Jazne

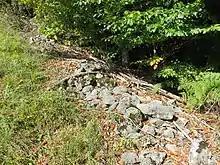
Remnant of the "Claustra Alpium Iuliarum" in Jazne

The remnants of a Roman defensive wall, the "Claustra Alpium Iuliarum", lie in the southeastern part of Jazne. The wall is located south of the Lanišar farm, and it runs east of the hamlet of Znojile toward Gorenje Jazne.